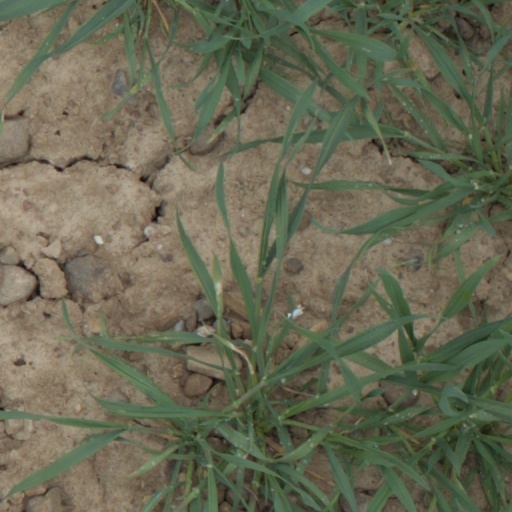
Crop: wheat